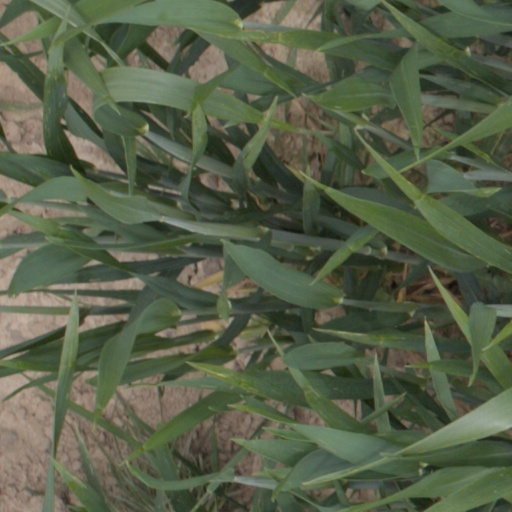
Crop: wheat